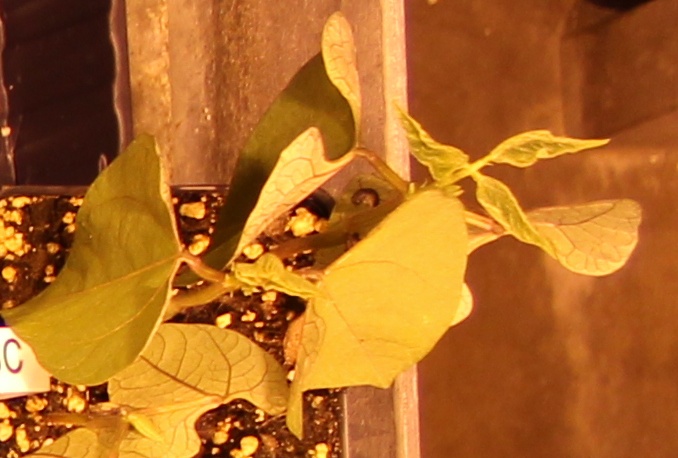
Label: Blackbean